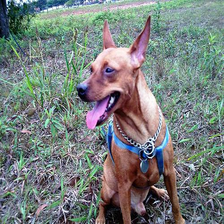
Species: dog
Breed: miniature pinscher